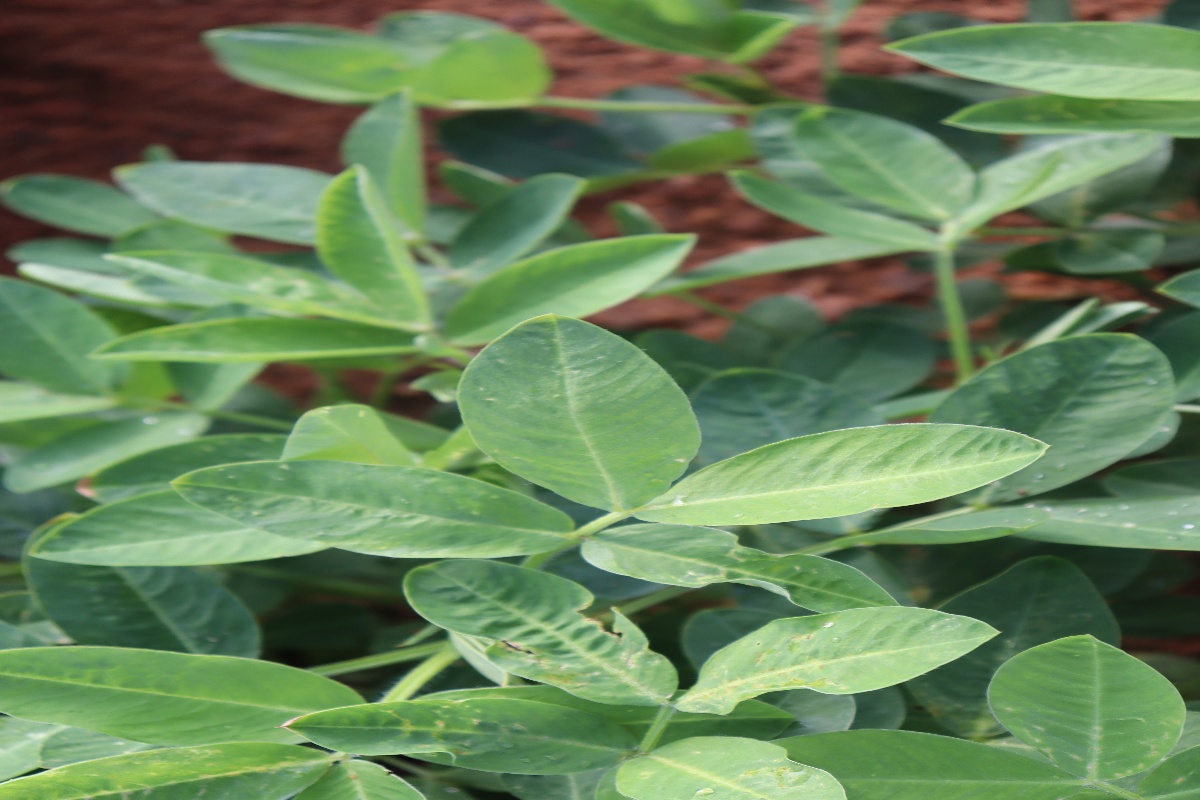
Label: healthy leaf